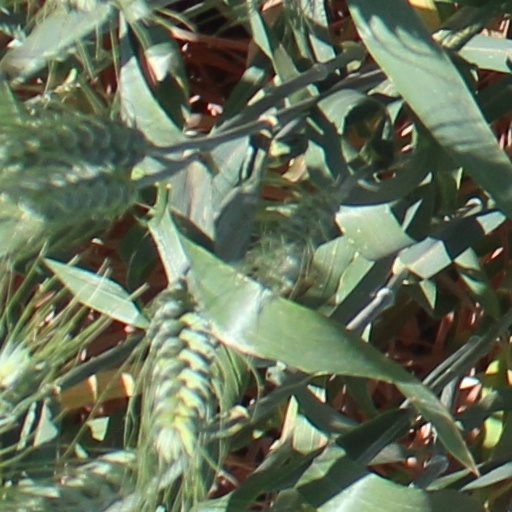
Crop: wheat